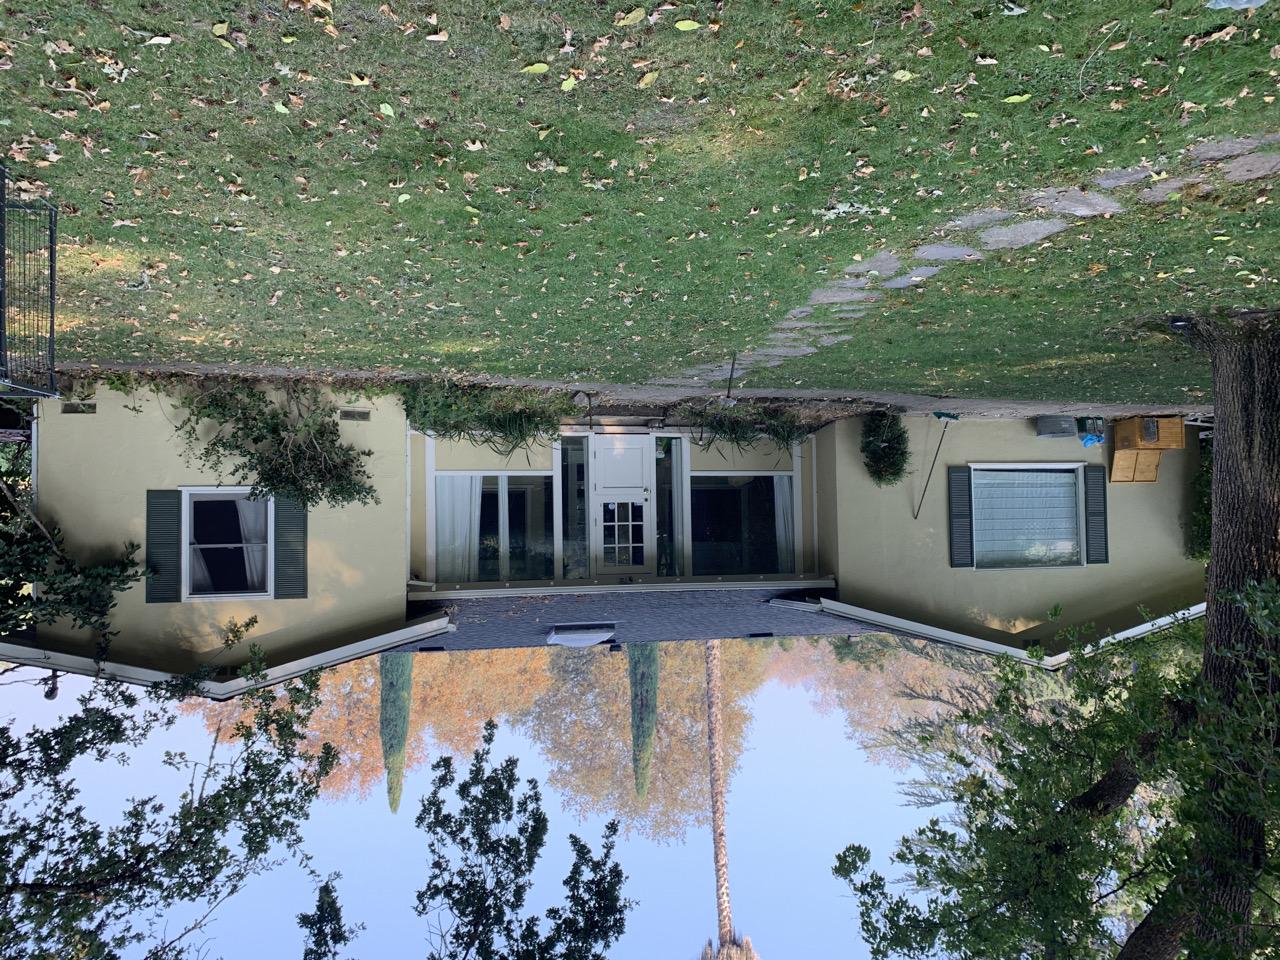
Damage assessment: no_damage